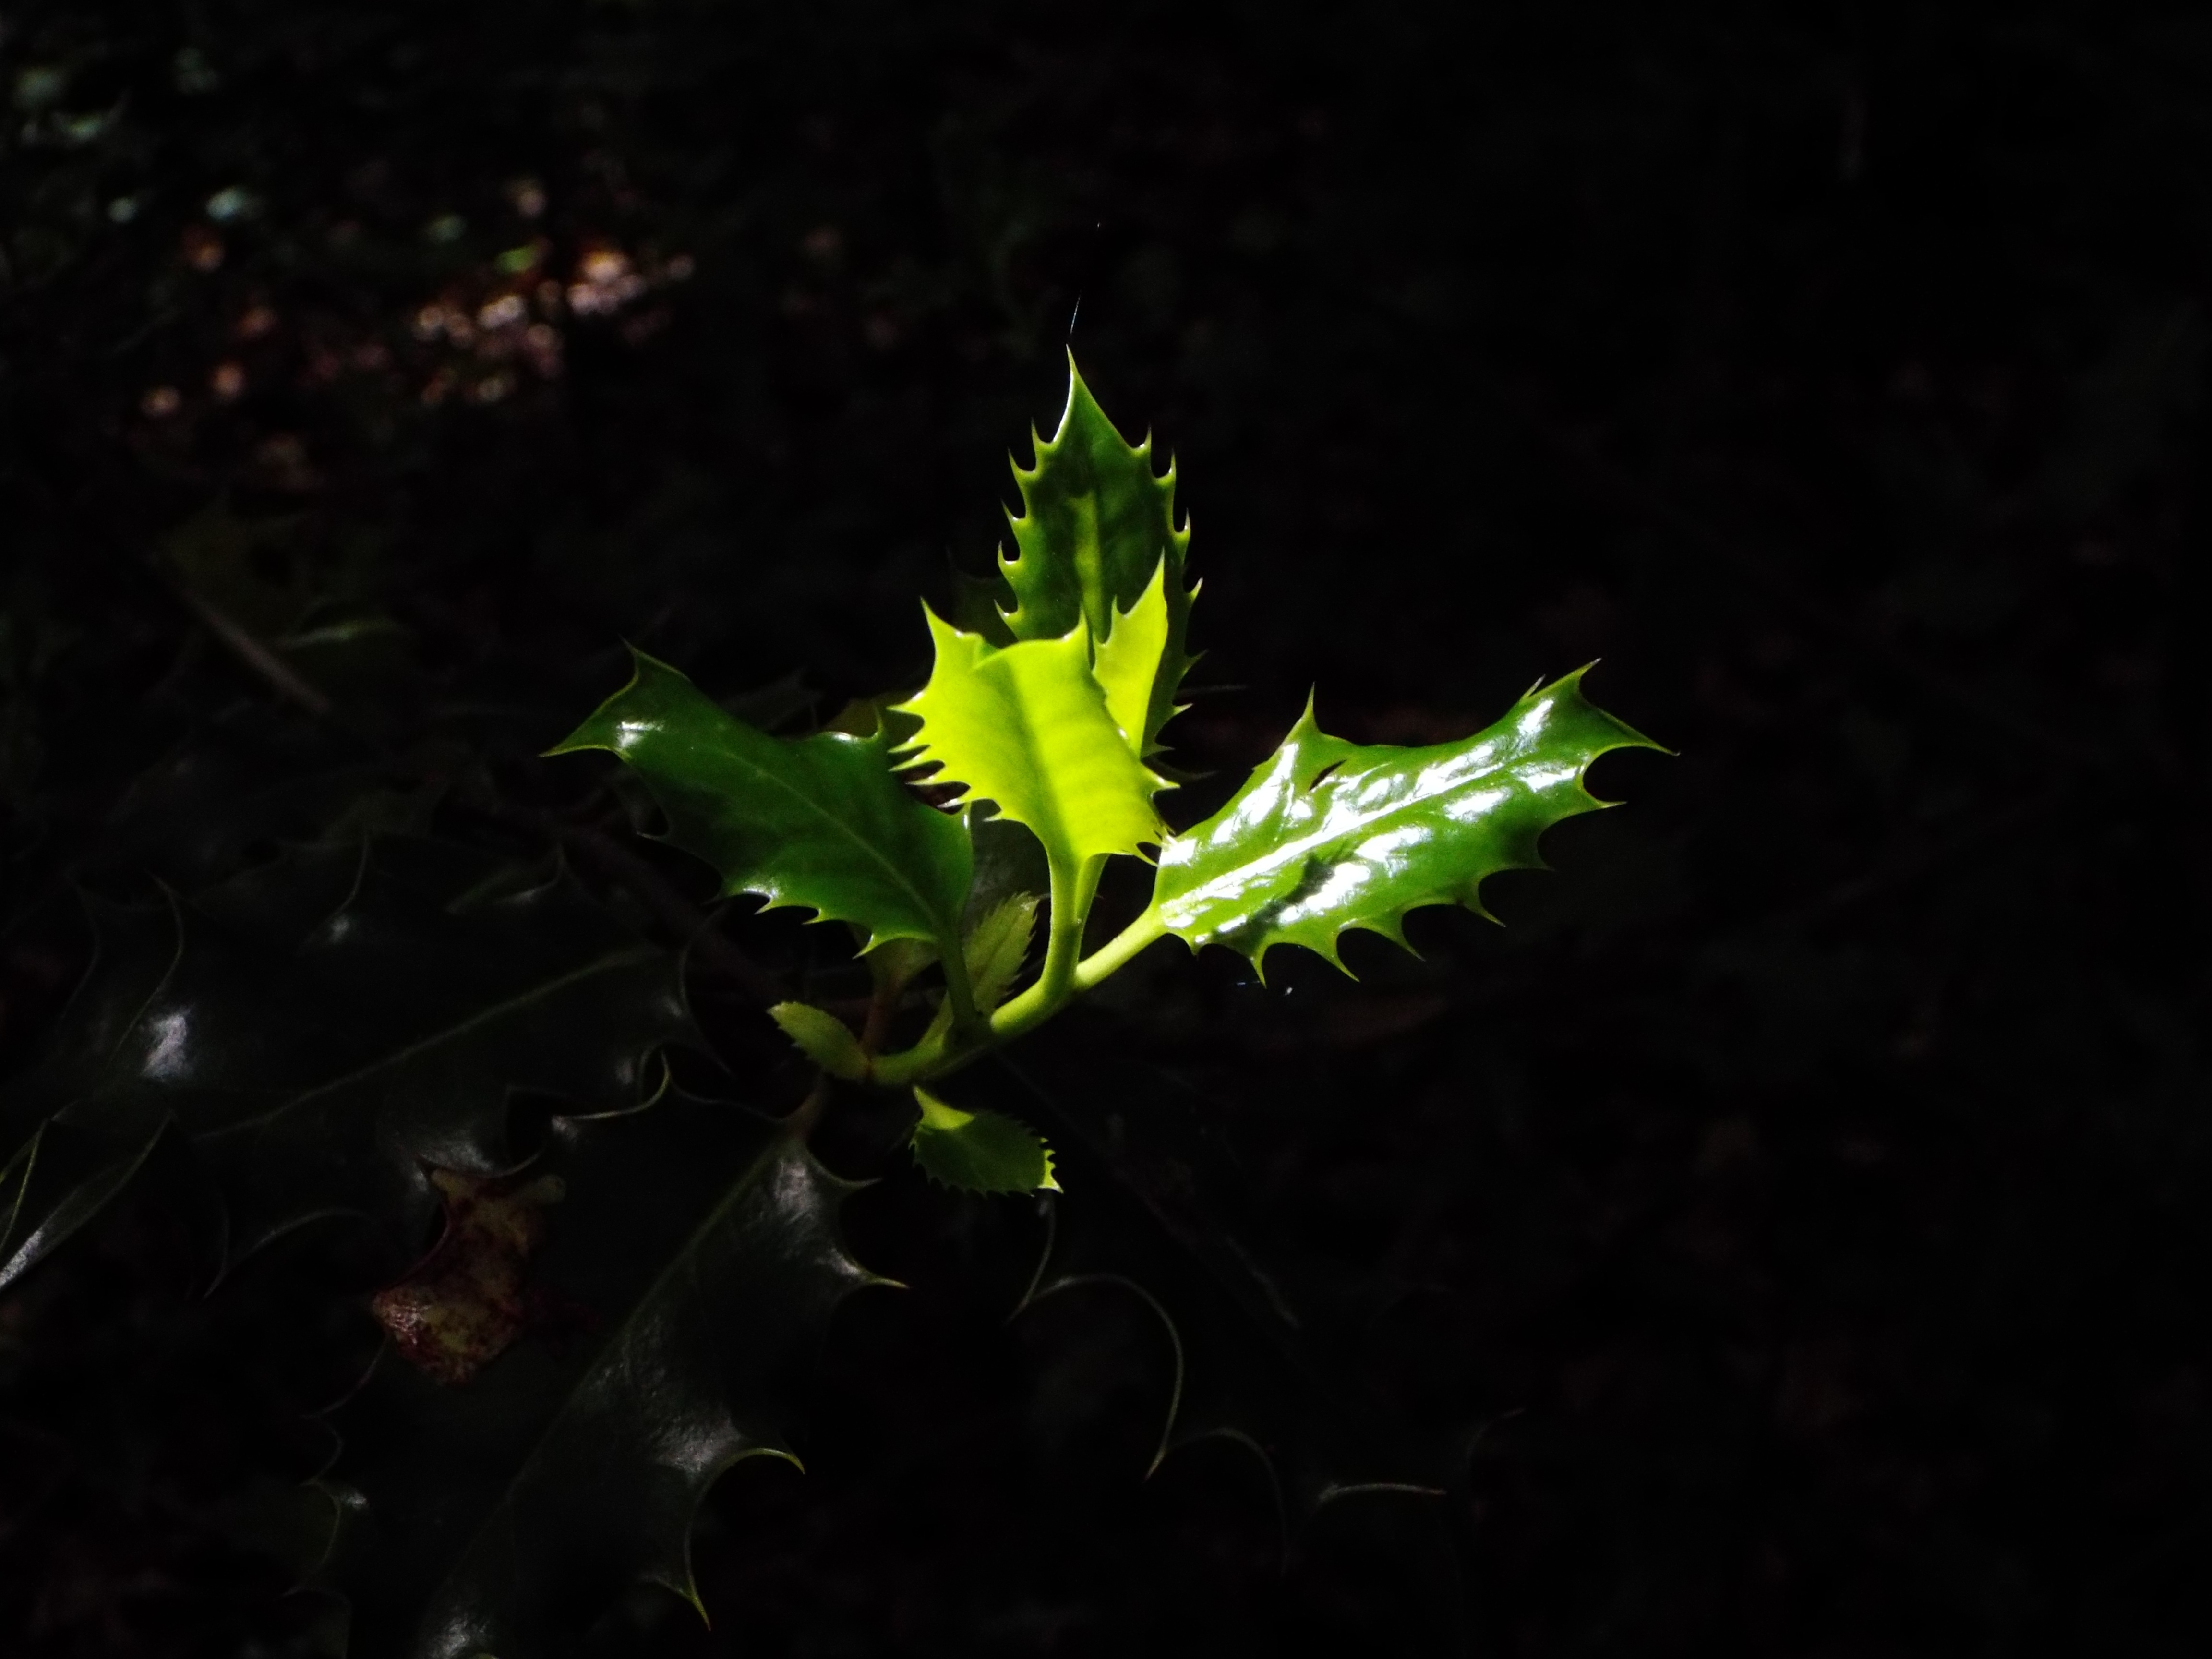
tree, nature, grass, branch, light, plant, sunlight, leaf, flower, green, autumn, soil, darkness, botany, flora, macro photography, flowering plant, plant stem, woody plant, computer wallpaper, land plant